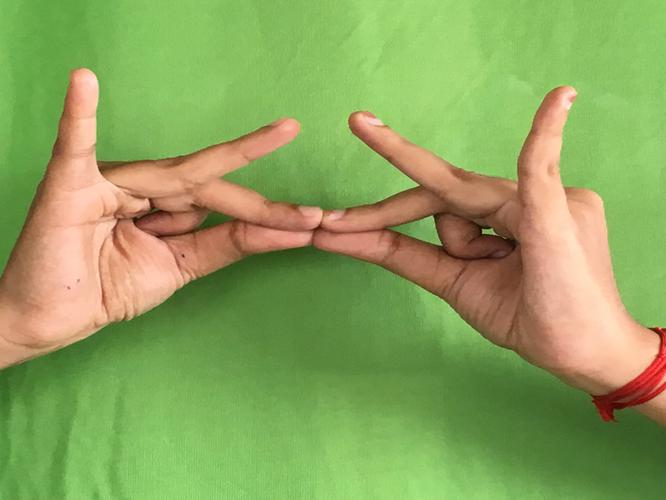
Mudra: Sakata
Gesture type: double_hand